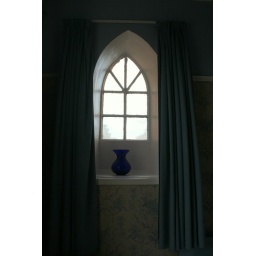
window in the second bedroom